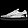
Label: Sneaker